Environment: real
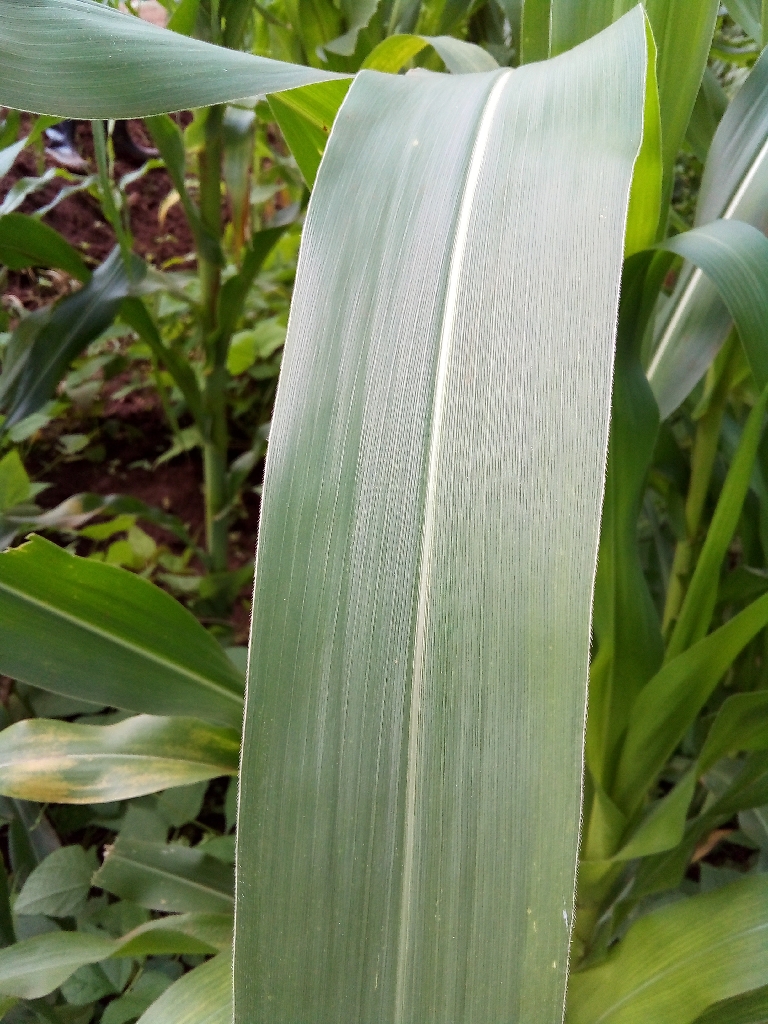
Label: healthy